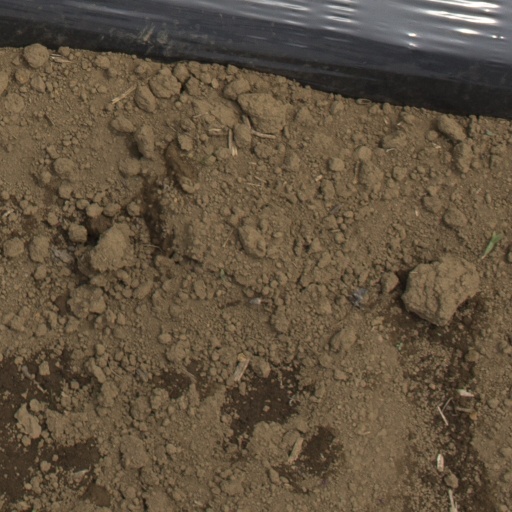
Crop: Jerusalem artichoke